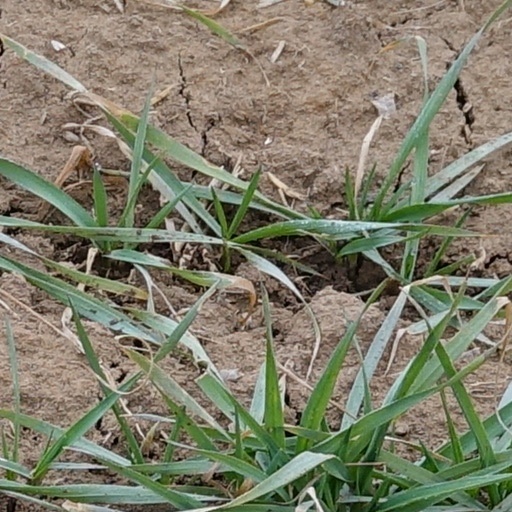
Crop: wheat